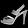
Label: Sandal